Bill Peyto

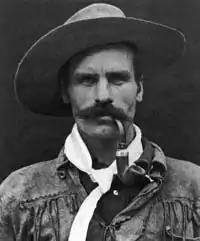

Ebenezer William Peyto (14 February 1869 – 23 March 1943) was an English-Canadian pioneer, mountain guide, and early park warden of Banff National Park.